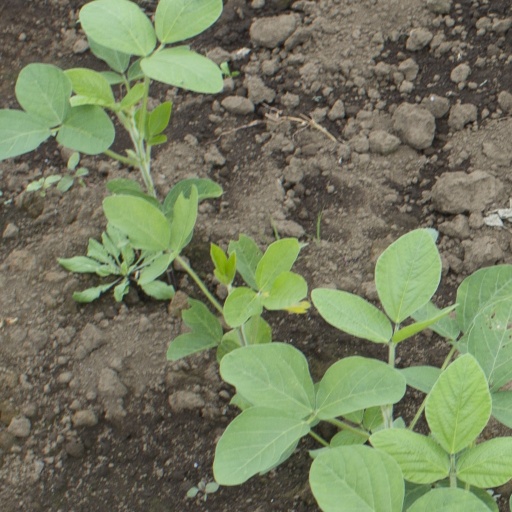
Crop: soybean